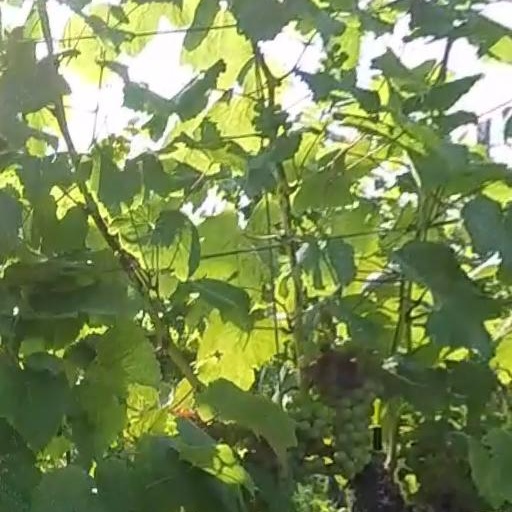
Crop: grape